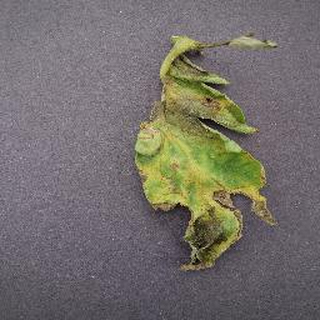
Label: tomato_late_blight